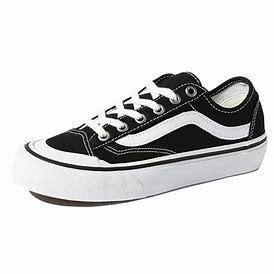
Brand: Vans
Model: Style 36 Decon Sf Skate